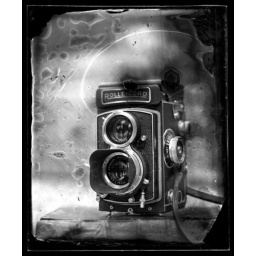
Experimenting with the collodion process. A bit unlucky, the collodion peeled off in the stop bath (water). Have to clean the glass better...